Salitre Mágico

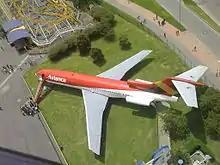
Avianca Boeing 727 plane on Salitre Mágico.

Among the wide variety of rides, the park offers entertainment for children with attractions such as the Carousel, Flying Swings, the Top Spin (Apocalipsis) and mini-Wheel; some other of high impact such as the three roller coasters, the Tornado, the Double Loop and the Screw which counts with free falls up from 15 m height and a total round of 500 m.